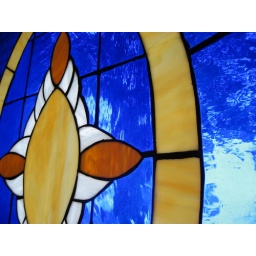
The stained glass window in an apartment my fiance rented for a year in Freeburg, PA